Keokuk National Cemetery

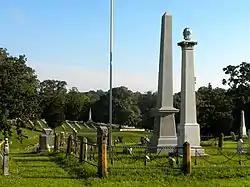

Keokuk National Cemetery is a United States National Cemetery located in the city of Keokuk in Lee County, Iowa. It encompasses , and as of 2021, had over 6,000 interments. It is administered by Rock Island National Cemetery.